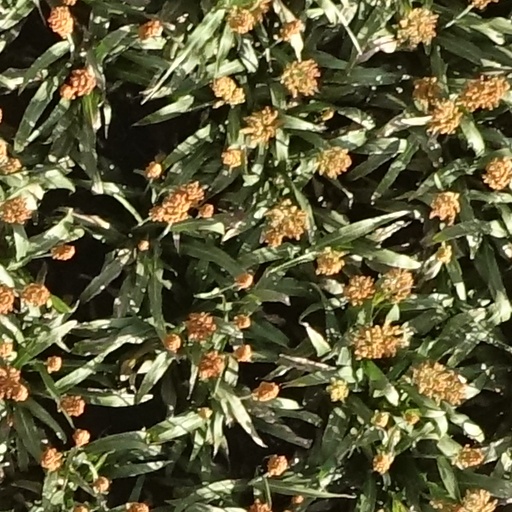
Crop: sorghum